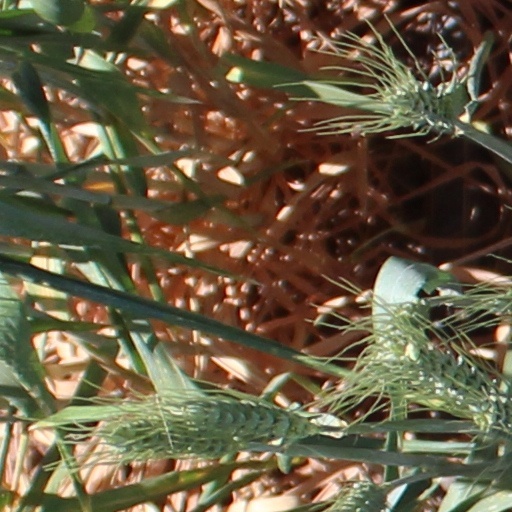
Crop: wheat